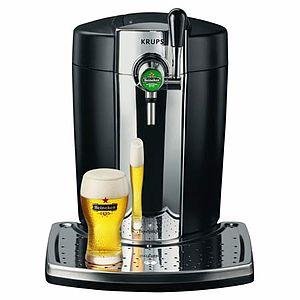
BeerTender est un système domestique de tireuse pression. Il combine un mini système de tireuse avec des fûts de 5 litres disponibles en grande surface et sur internet.